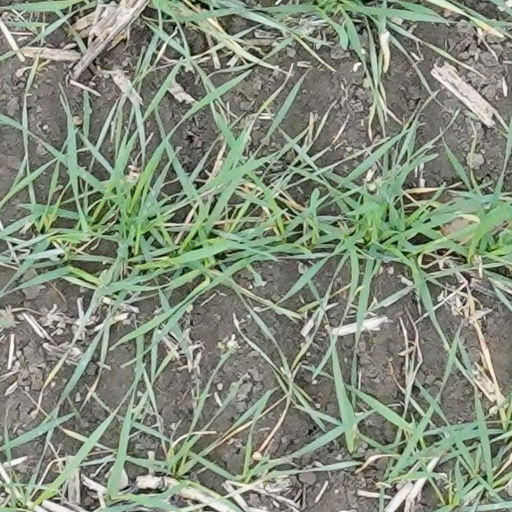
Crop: wheat